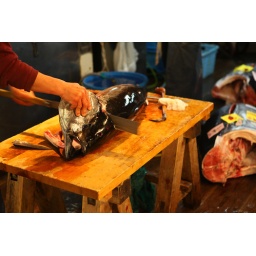
at a fishmongers stall on the tsukiji fish market in tokyo